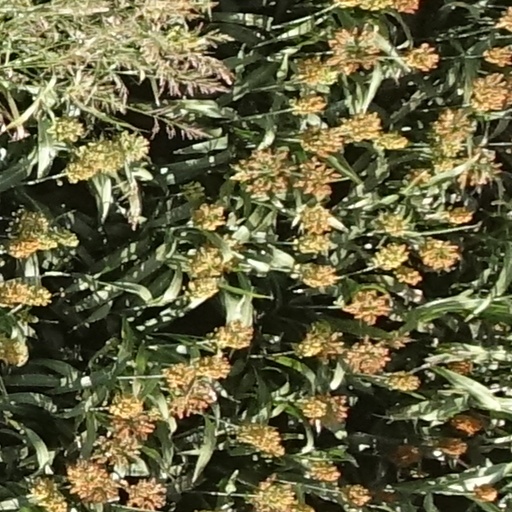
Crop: sorghum